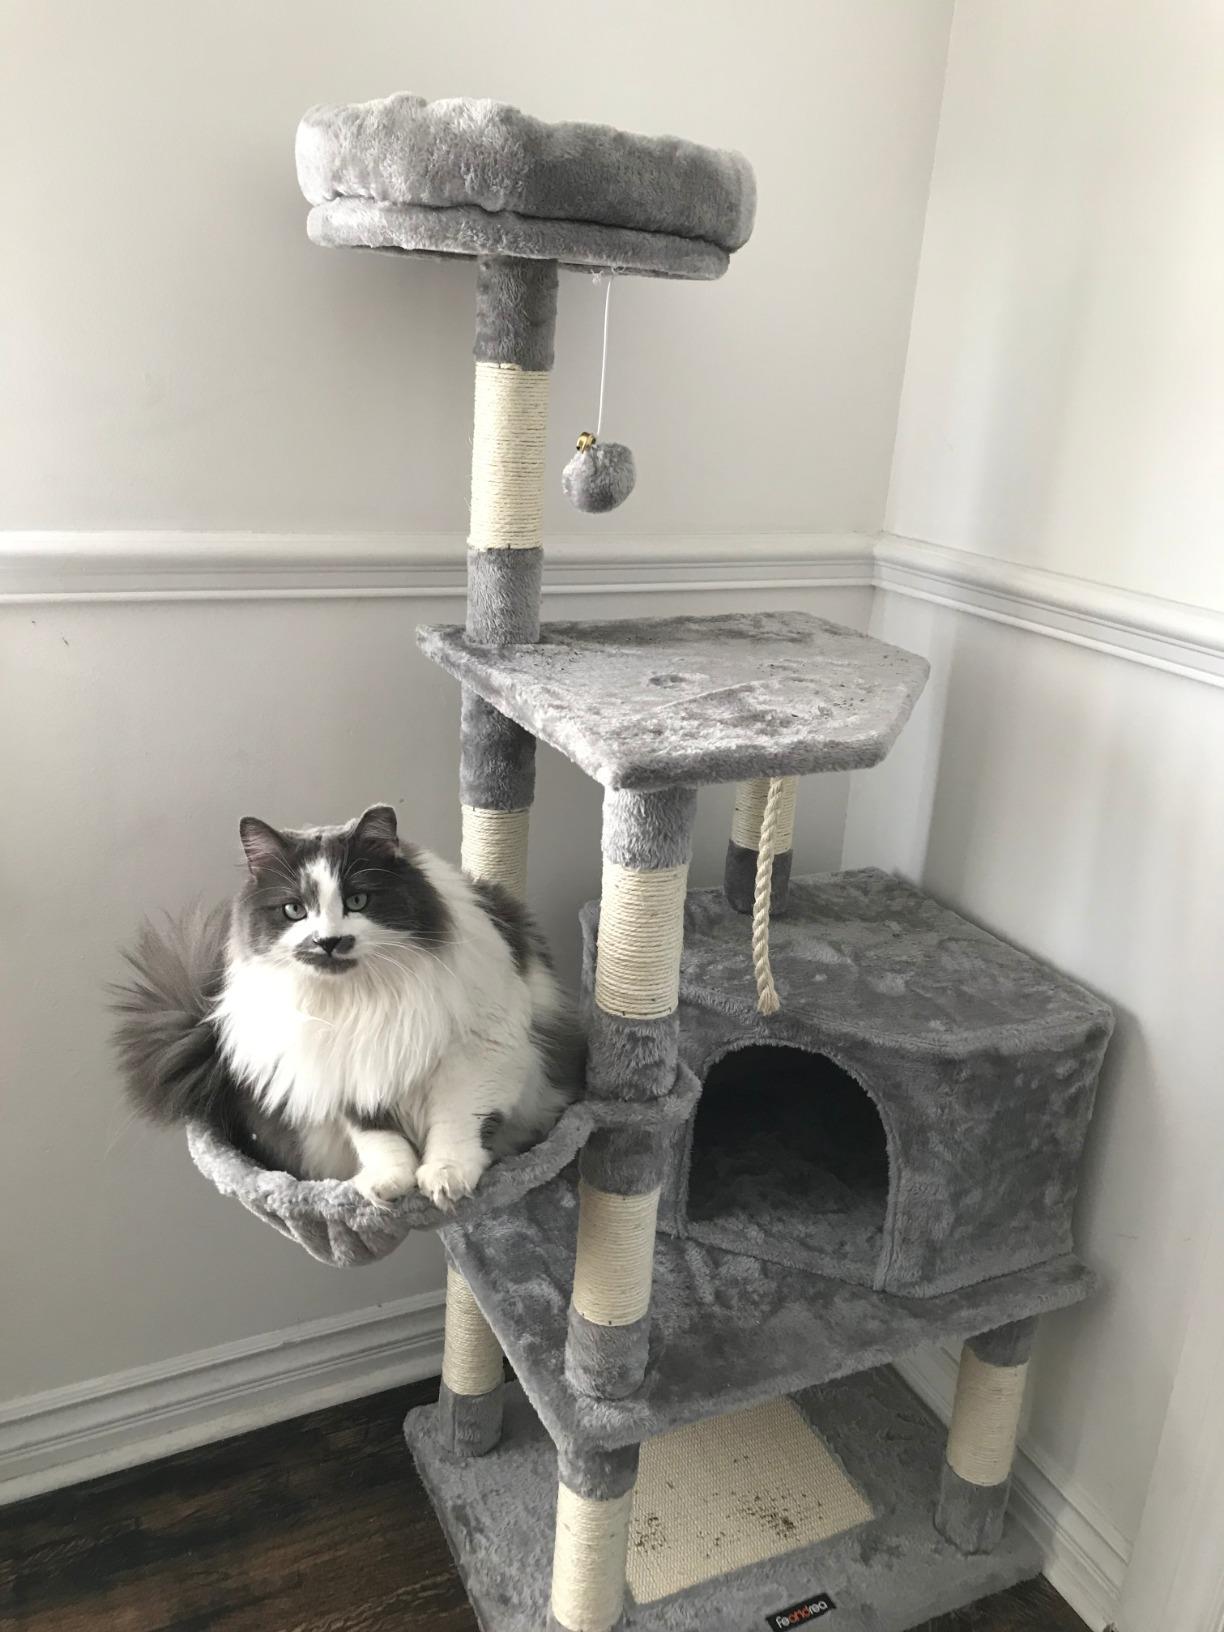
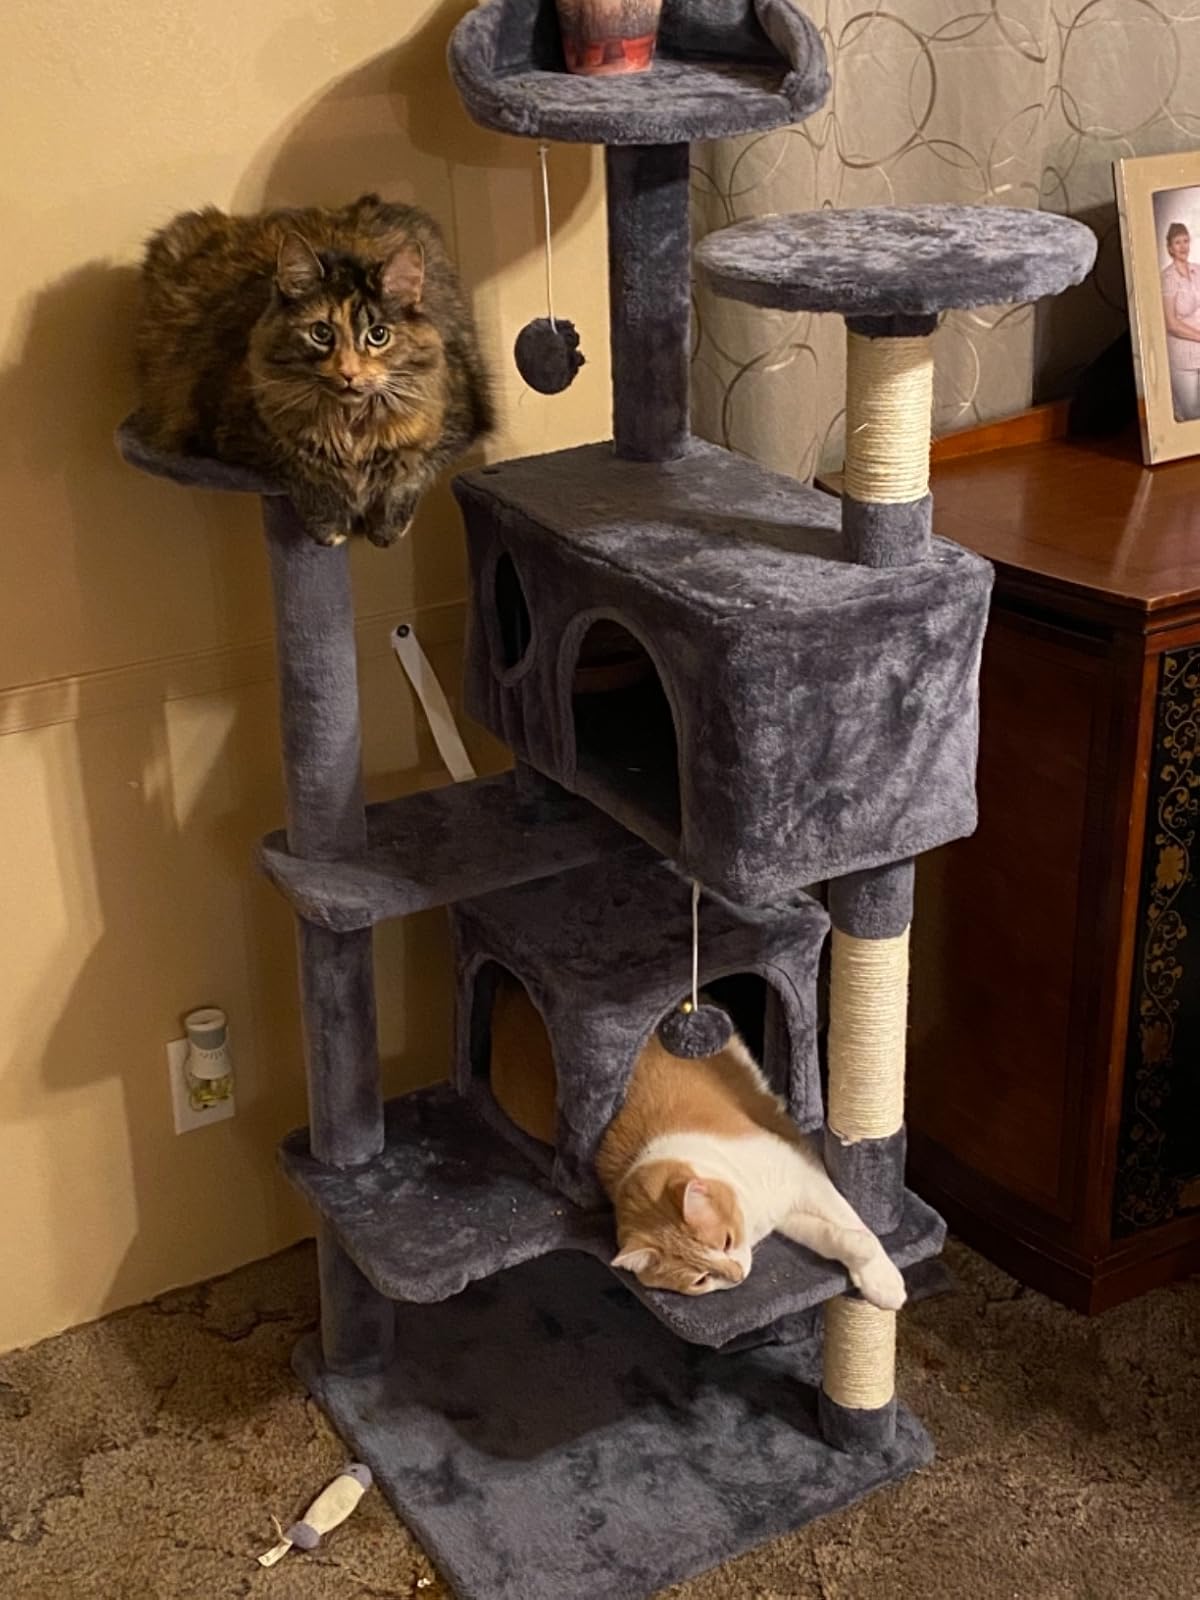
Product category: items_cat tree
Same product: no